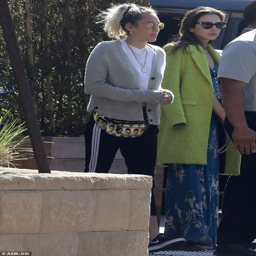
keeping it casual : artist showed off her slim legs in cropped joggers with her purse around her waist